Radio galaxy

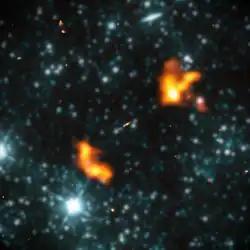
Alcyoneus, a giant radio galaxy with lobed structures spanning 5 megaparsecs (16 million ly).

A radio galaxy is a galaxy with giant regions of radio emission extending well beyond its visible structure. These energetic radio lobes are powered by jets from its active galactic nucleus. They have luminosities up to 10 W at radio wavelengths between 10 MHz and 100 GHz. The radio emission is due to the synchrotron process. The observed structure in radio emission is determined by the interaction between twin jets and the external medium, modified by the effects of relativistic beaming. The host galaxies are almost exclusively large elliptical galaxies. "Radio-loud" active galaxies can be detected at large distances, making them valuable tools for observational cosmology. Recently, much work has been done on the effects of these objects on the intergalactic medium, particularly in galaxy groups and clusters.